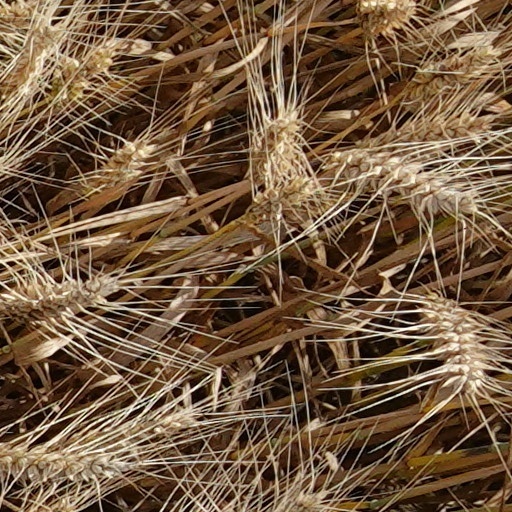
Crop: wheat